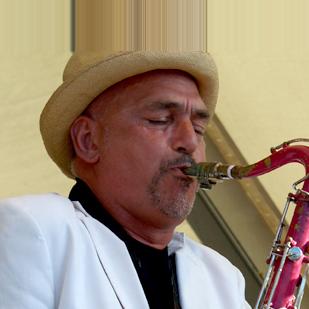
Age: 57